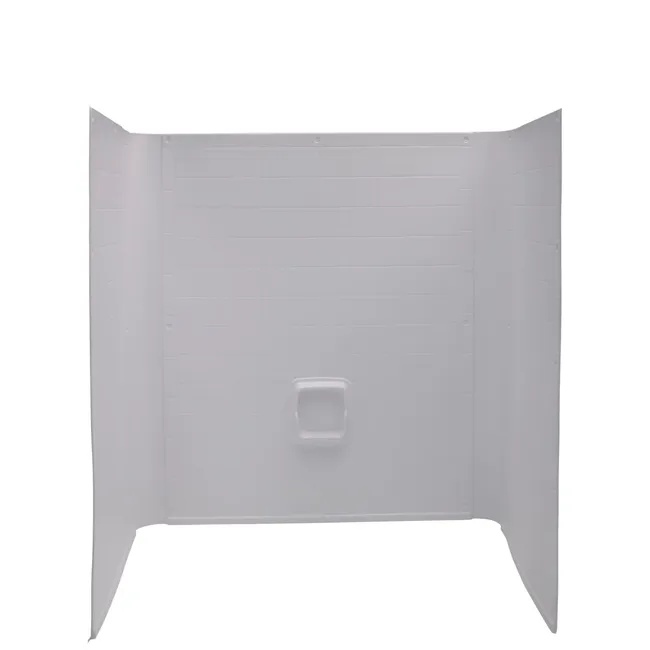
Shower Wall Surround - 24" x 46" x 62" by Lippert - White  210398
Time to update your bathroom? This shower wall surround is a great start to your RV bathroom update. Features: White only Scratch-resistant ABS acrylic & 25% lighter than fiberglass Actual size: 24"x 46"x 62" Designed specifically for RV use or in small bathrooms Easy to install
Brand: Lippert
Category: Hardware > Plumbing > Plumbing Fixture Hardware & Parts > Shower Parts > Shower Walls & Surrounds > Shower Surrounds